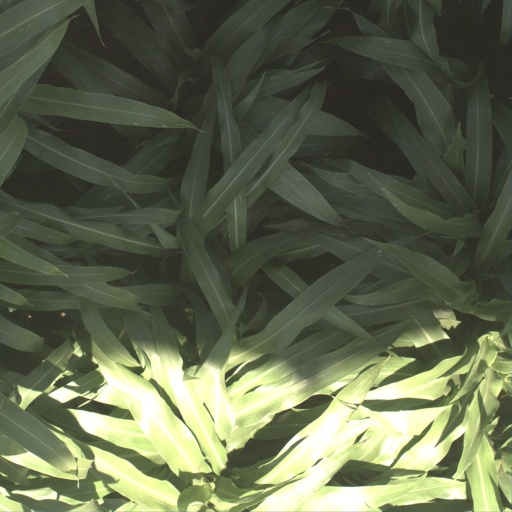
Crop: sorghum